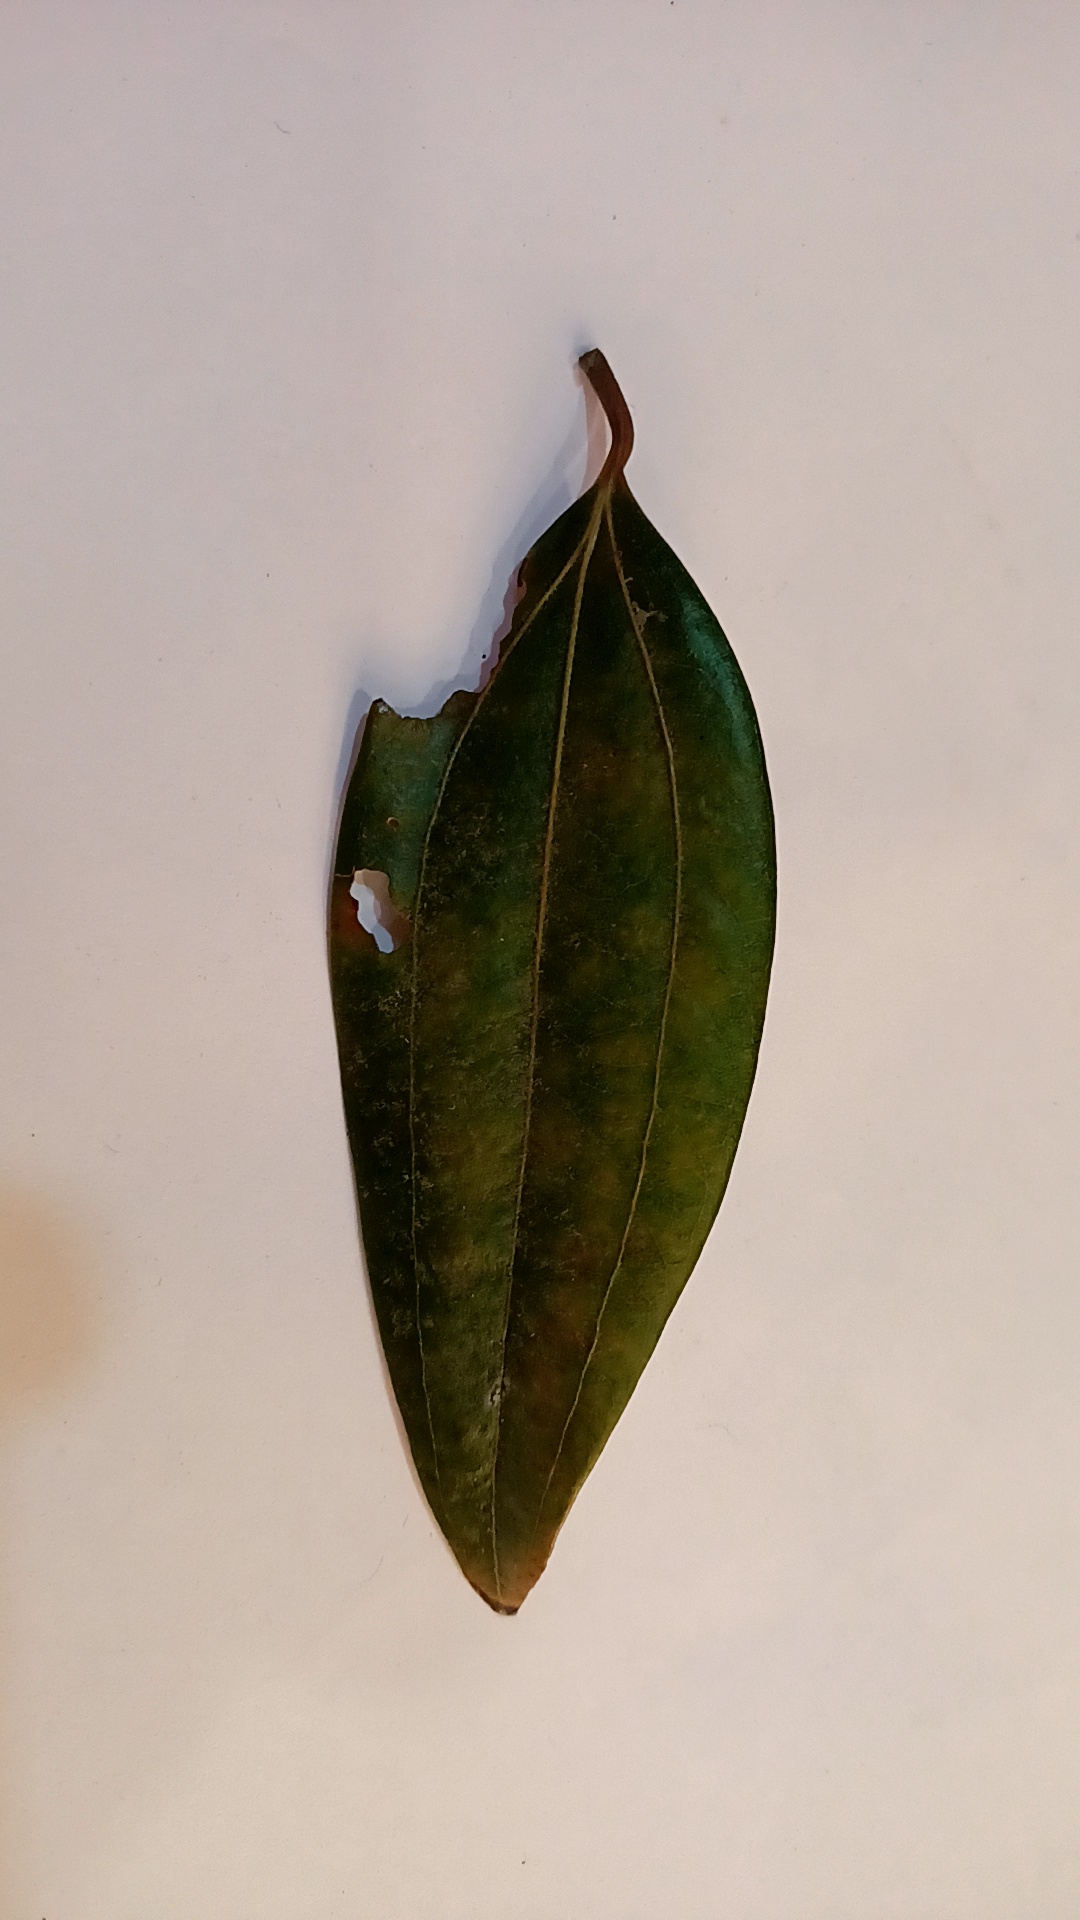
Label: Disease